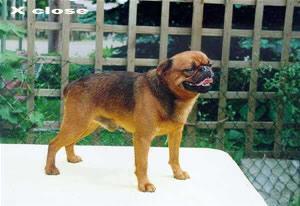
Brabancon_griffon